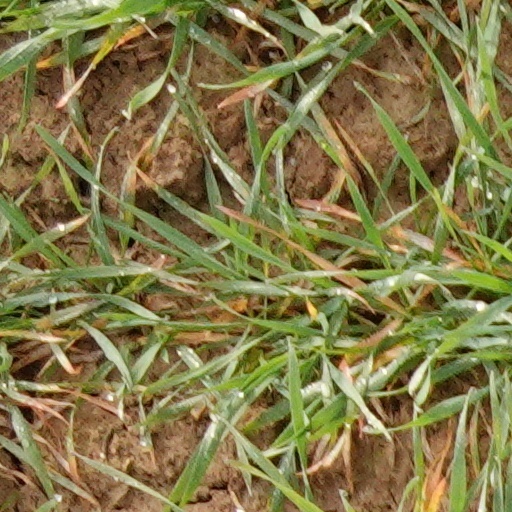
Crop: wheat